X-10 Graphite Reactor

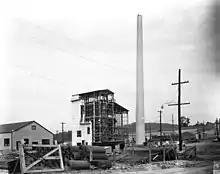
Building site. A chimney has been erected and scaffolding has gone up.

Construction work on the reactor had to wait until DuPont had completed the design. Excavation commenced on April 27, 1943. A large pocket of soft clay was soon discovered, necessitating additional foundations. Further delays occurred due to wartime difficulties in procuring building materials. There was an acute shortage of both common and skilled labor; the contractor had only three-quarters of the required workforce, and there was high turnover and absenteeism, mainly the result of poor accommodations and difficulties in commuting. The township of Oak Ridge was still under construction, and barracks were built to house workers. Special arrangements with individual workers increased their morale and reduced turnover. Furthermore, there was unusually heavy rainfall, with falling in July 1943, more than twice the average of .